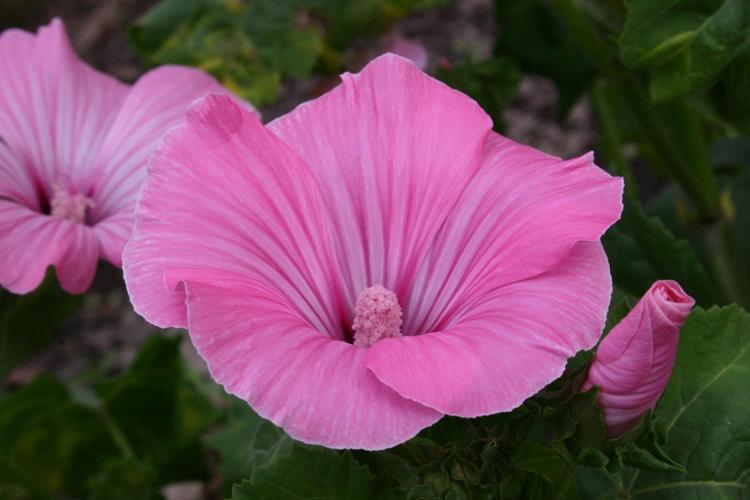
Label: tree mallow